Walkington Wold burials

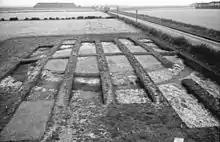
Walkington Wold excavation site.

While Walkington Wold is "unusual in being the most northerly example yet found of an Anglo-Saxon execution cemetery", the site contributes evidence that such execution cemeteries were used periodically over a long time, being established long before their first documentation in the 10th century, and that men, rather than women, tended to be executed for crimes in mid to late Anglo-Saxon England. It also demonstrates continuity over a period which includes the upheavals of Scandinavian invasion and settlement.